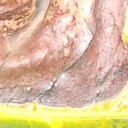
Label: Phoma